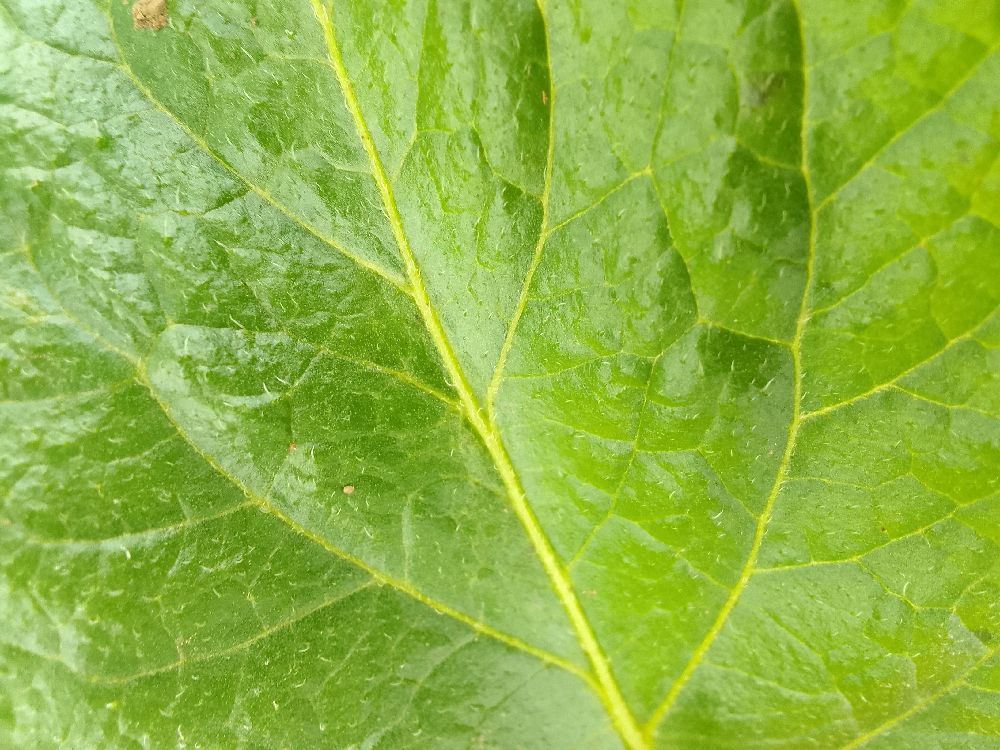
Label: Healthy